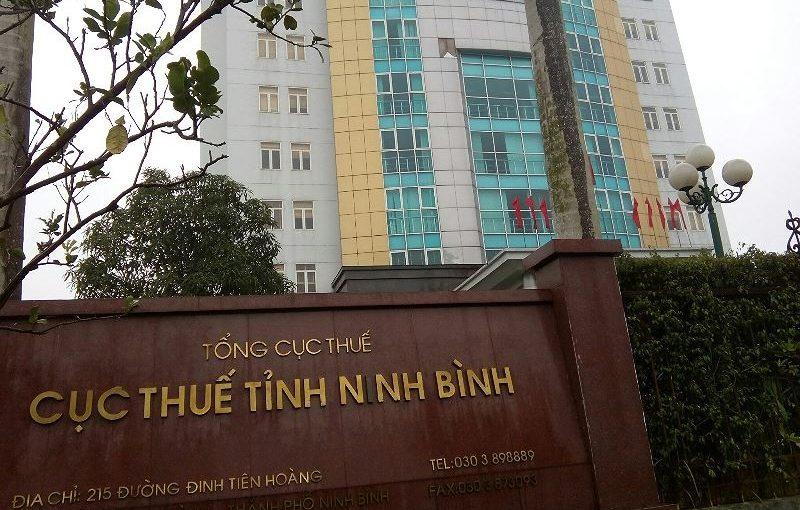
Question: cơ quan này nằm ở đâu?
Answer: cơ quan này nằm ở 215 đường đinh tiên hoàng